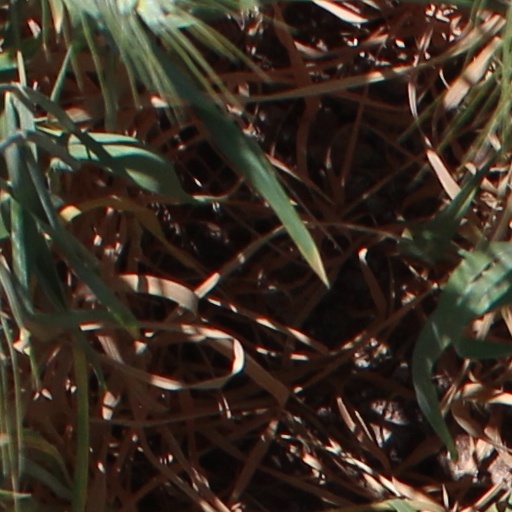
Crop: wheat